Matti Schreck

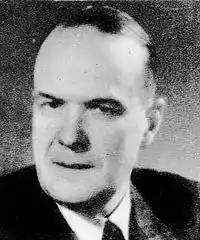

Georg Mathias "Matti" Schreck (19 December 1897 – 19 October 1946) was a Finnish banker and film producer. He produced a total of 50 films between 1935–1945.